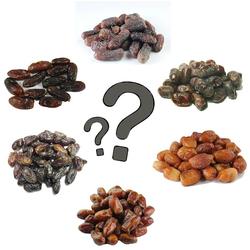
Label: Dates